Big Scarr

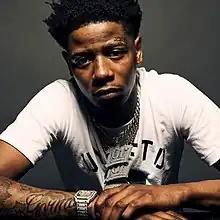
Big Scarr in 2021

Alexander Woods (April 7, 2000 – December 22, 2022), better known by his stage name Big Scarr, was an American rapper from Memphis, Tennessee. He signed with Gucci Mane's 1017 Records in 2020, and released his single "SoIcyBoyz" (featuring Pooh Shiesty, Foogiano, and Tay Keith) in June of that year. His debut mixtape, "Big Grim Reaper" (2021) peaked at number 25 on the "Billboard" 200 and was met with positive reception.